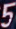
Number: 5